Henry C. Mustin (1933–2016)

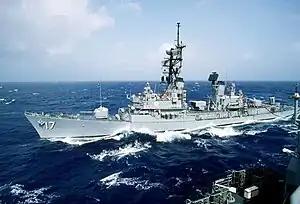
USS "Conyngham" (DDG-17)

In December 1957, Mustin was promoted to lieutenant (junior grade) and wanted to command a ship. He got an important endorsement from his captain, CDR Pete Smith, and in May 1958 the Bureau of Personnel gave him command of a mine hunter, USS "Bunting" (MHC-45), homeported in Mayport, Florida. Five years junior to the officer he relieved, Mustin became the young skipper of a crew of thirty and an expectant father as well. His first son, Lloyd M. Mustin II, would arrive in February 1959.